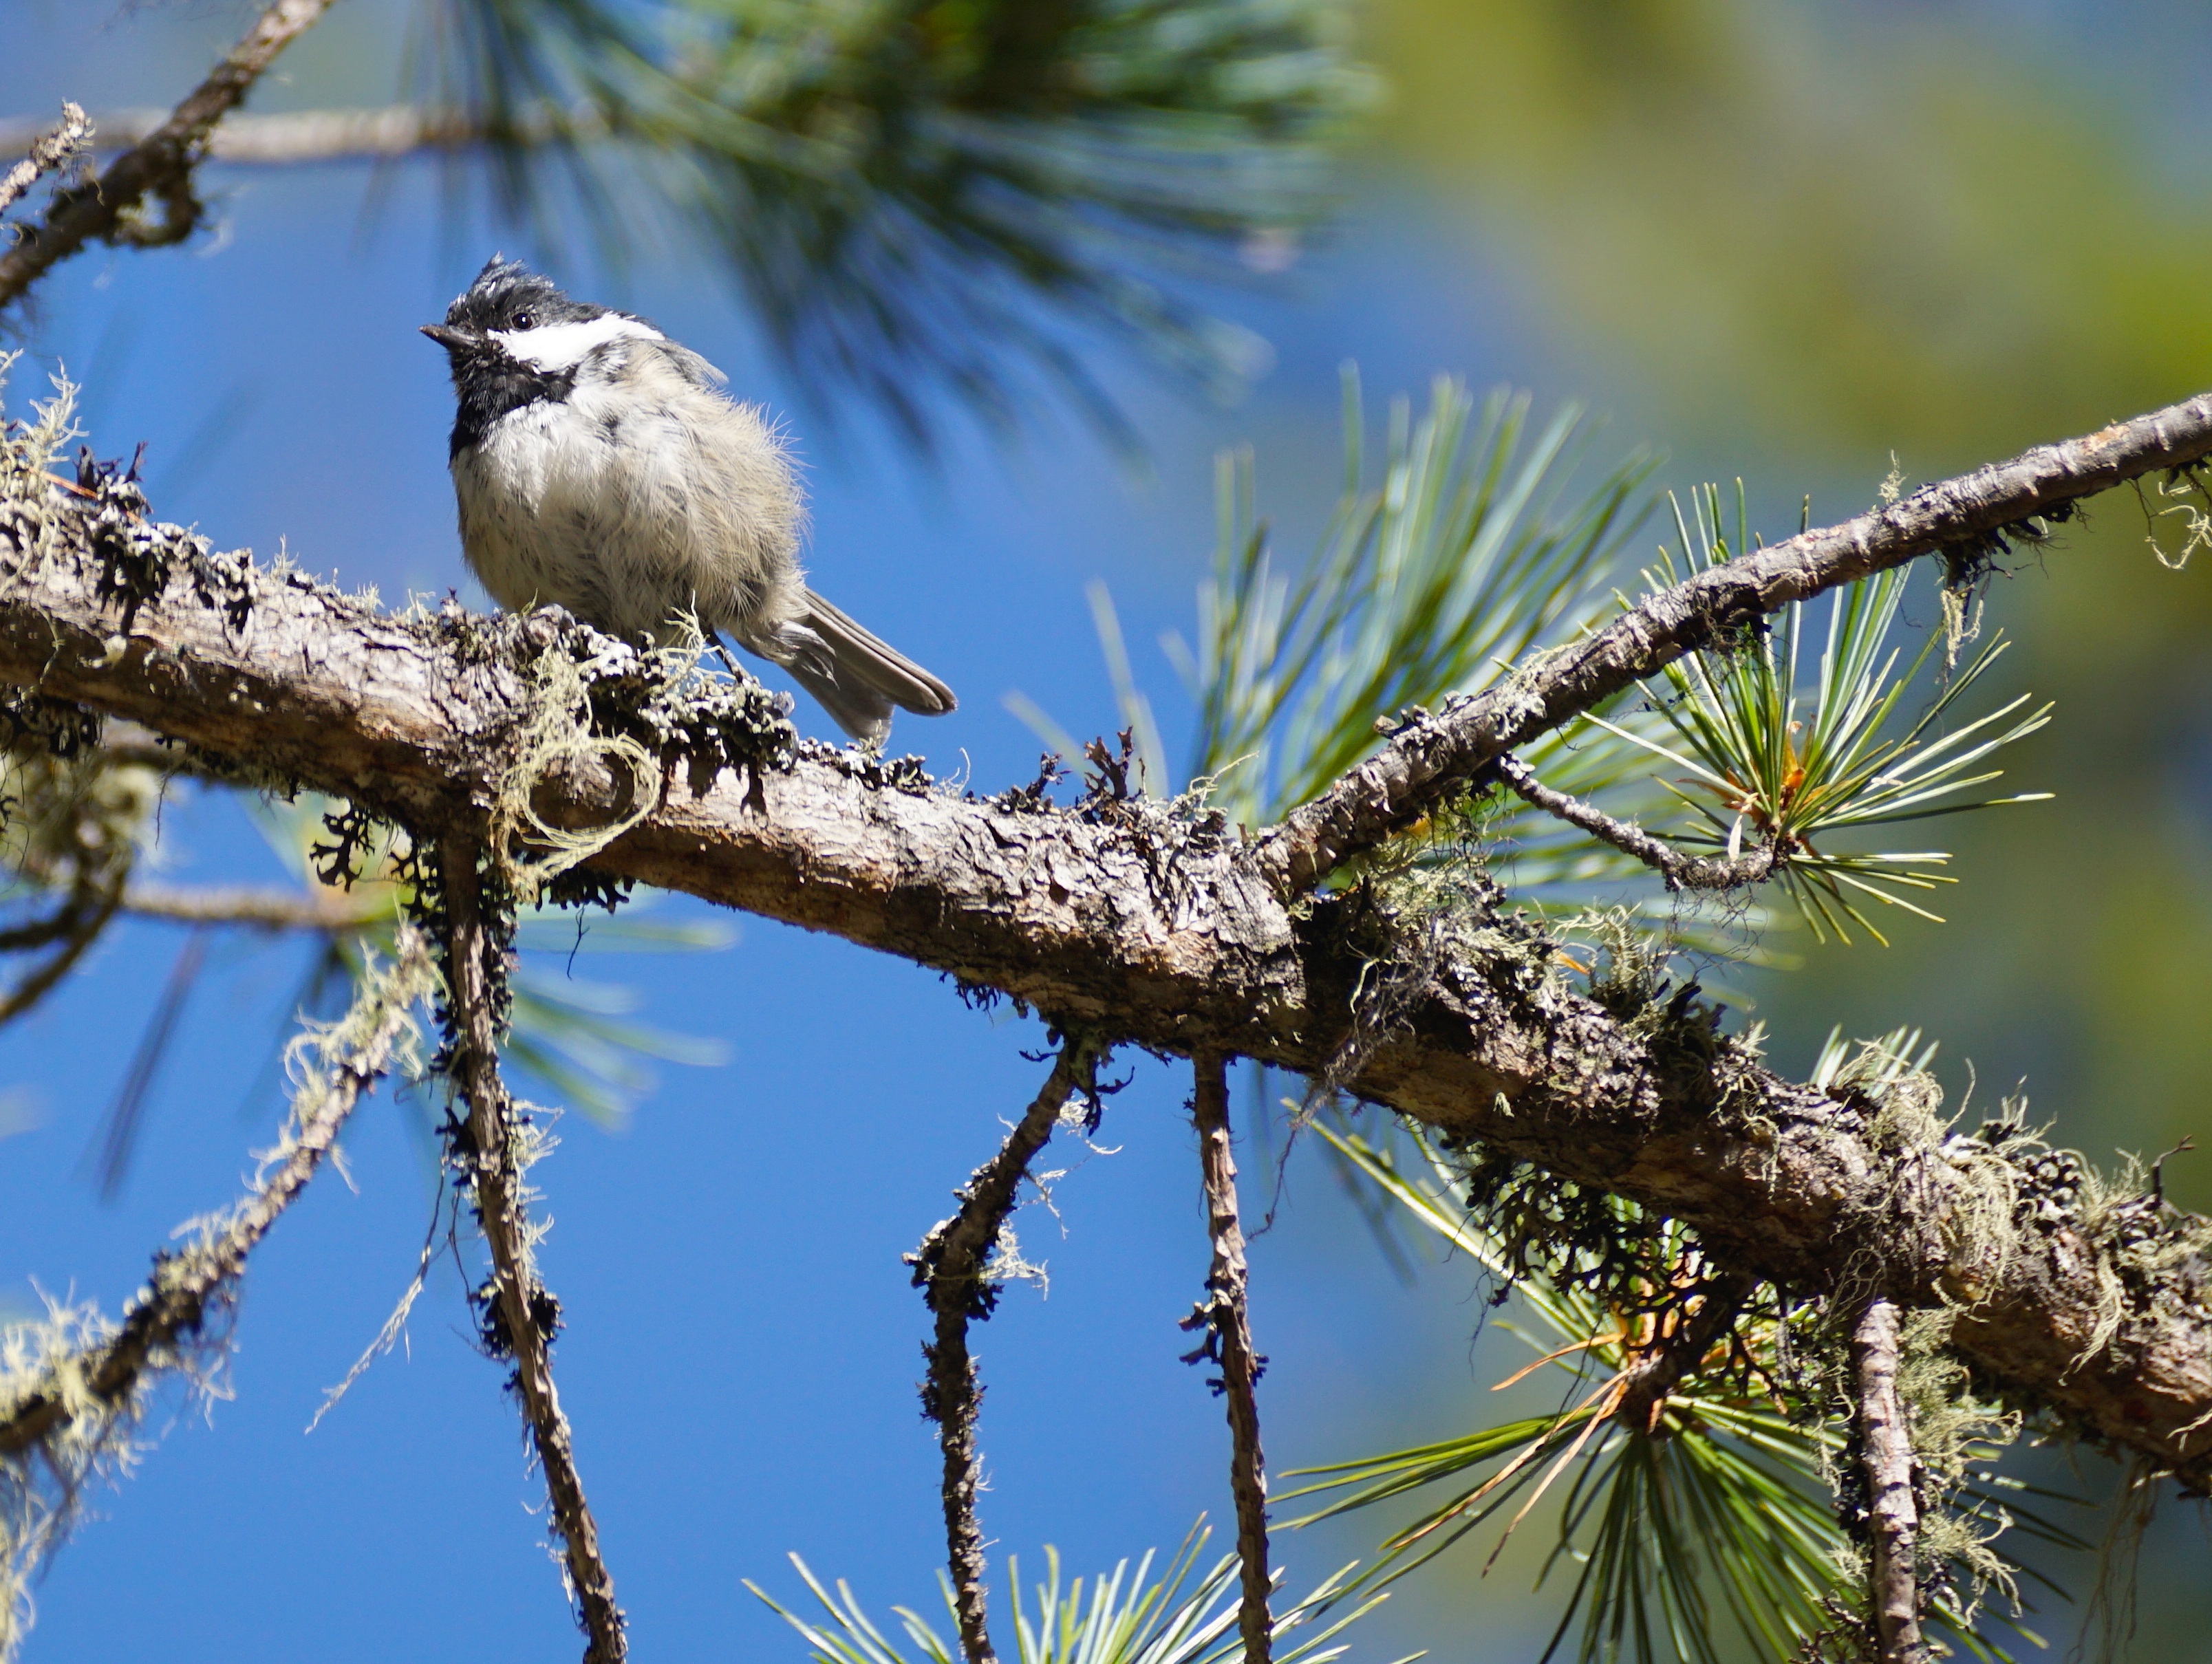
tree, nature, forest, branch, bird, flower, animal, cute, wildlife, log, young, spring, sitting, fauna, twig, plumage, vertebrate, tit, small bird, woody plant, perching bird